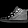
Label: Sneaker